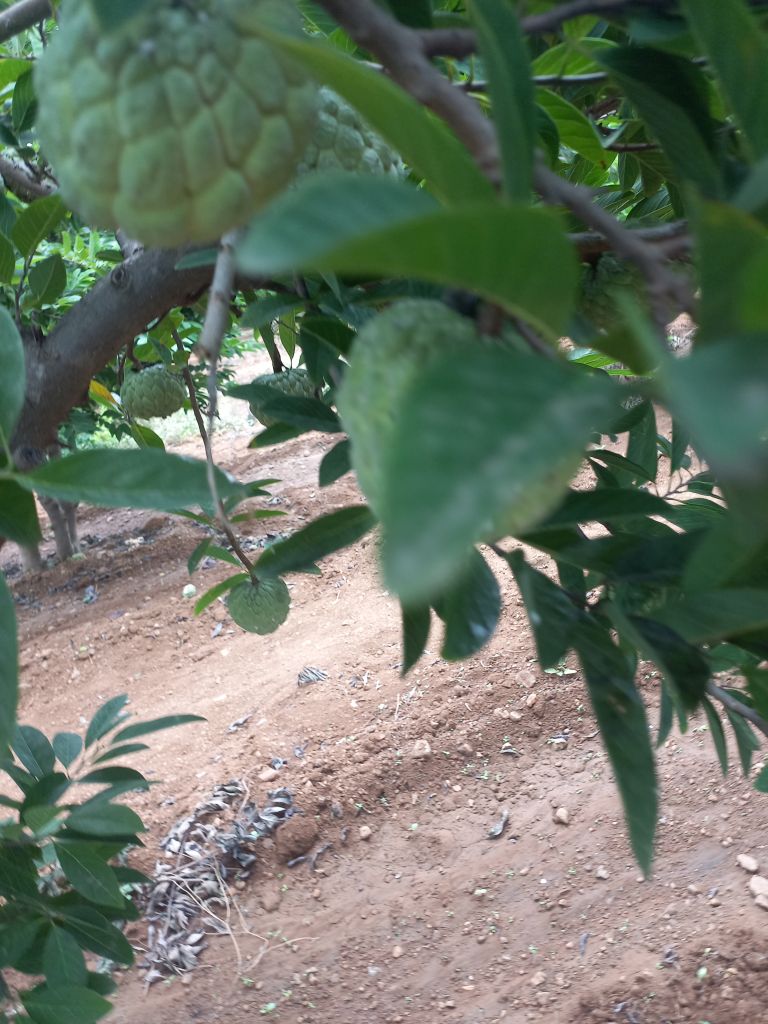
Disease label: Mealy Bug